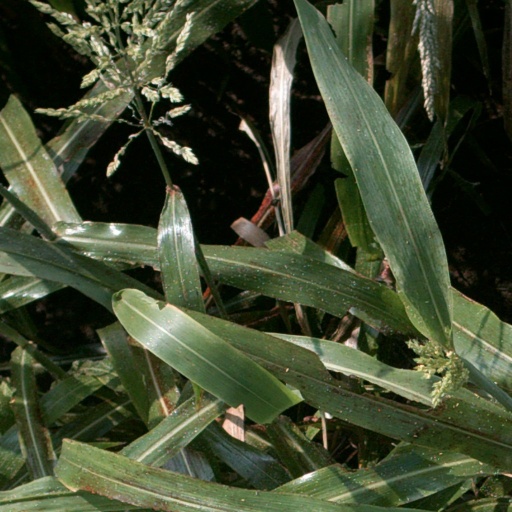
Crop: sorghum